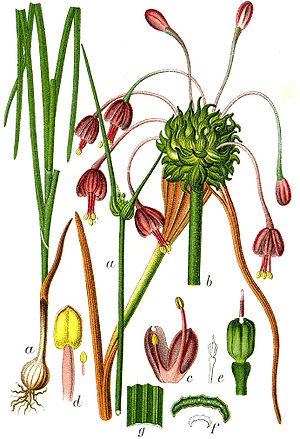
L'ail caréné est une plante herbacée vivace appartenant au genre Allium et à la famille des Amaryllidacées. Il fleurit en été, formant des ombelles contenant assez peu de fleurs mais de nombreux bulbilles. Assez rare, il fait partie des espèces protégées dans divers départements français.